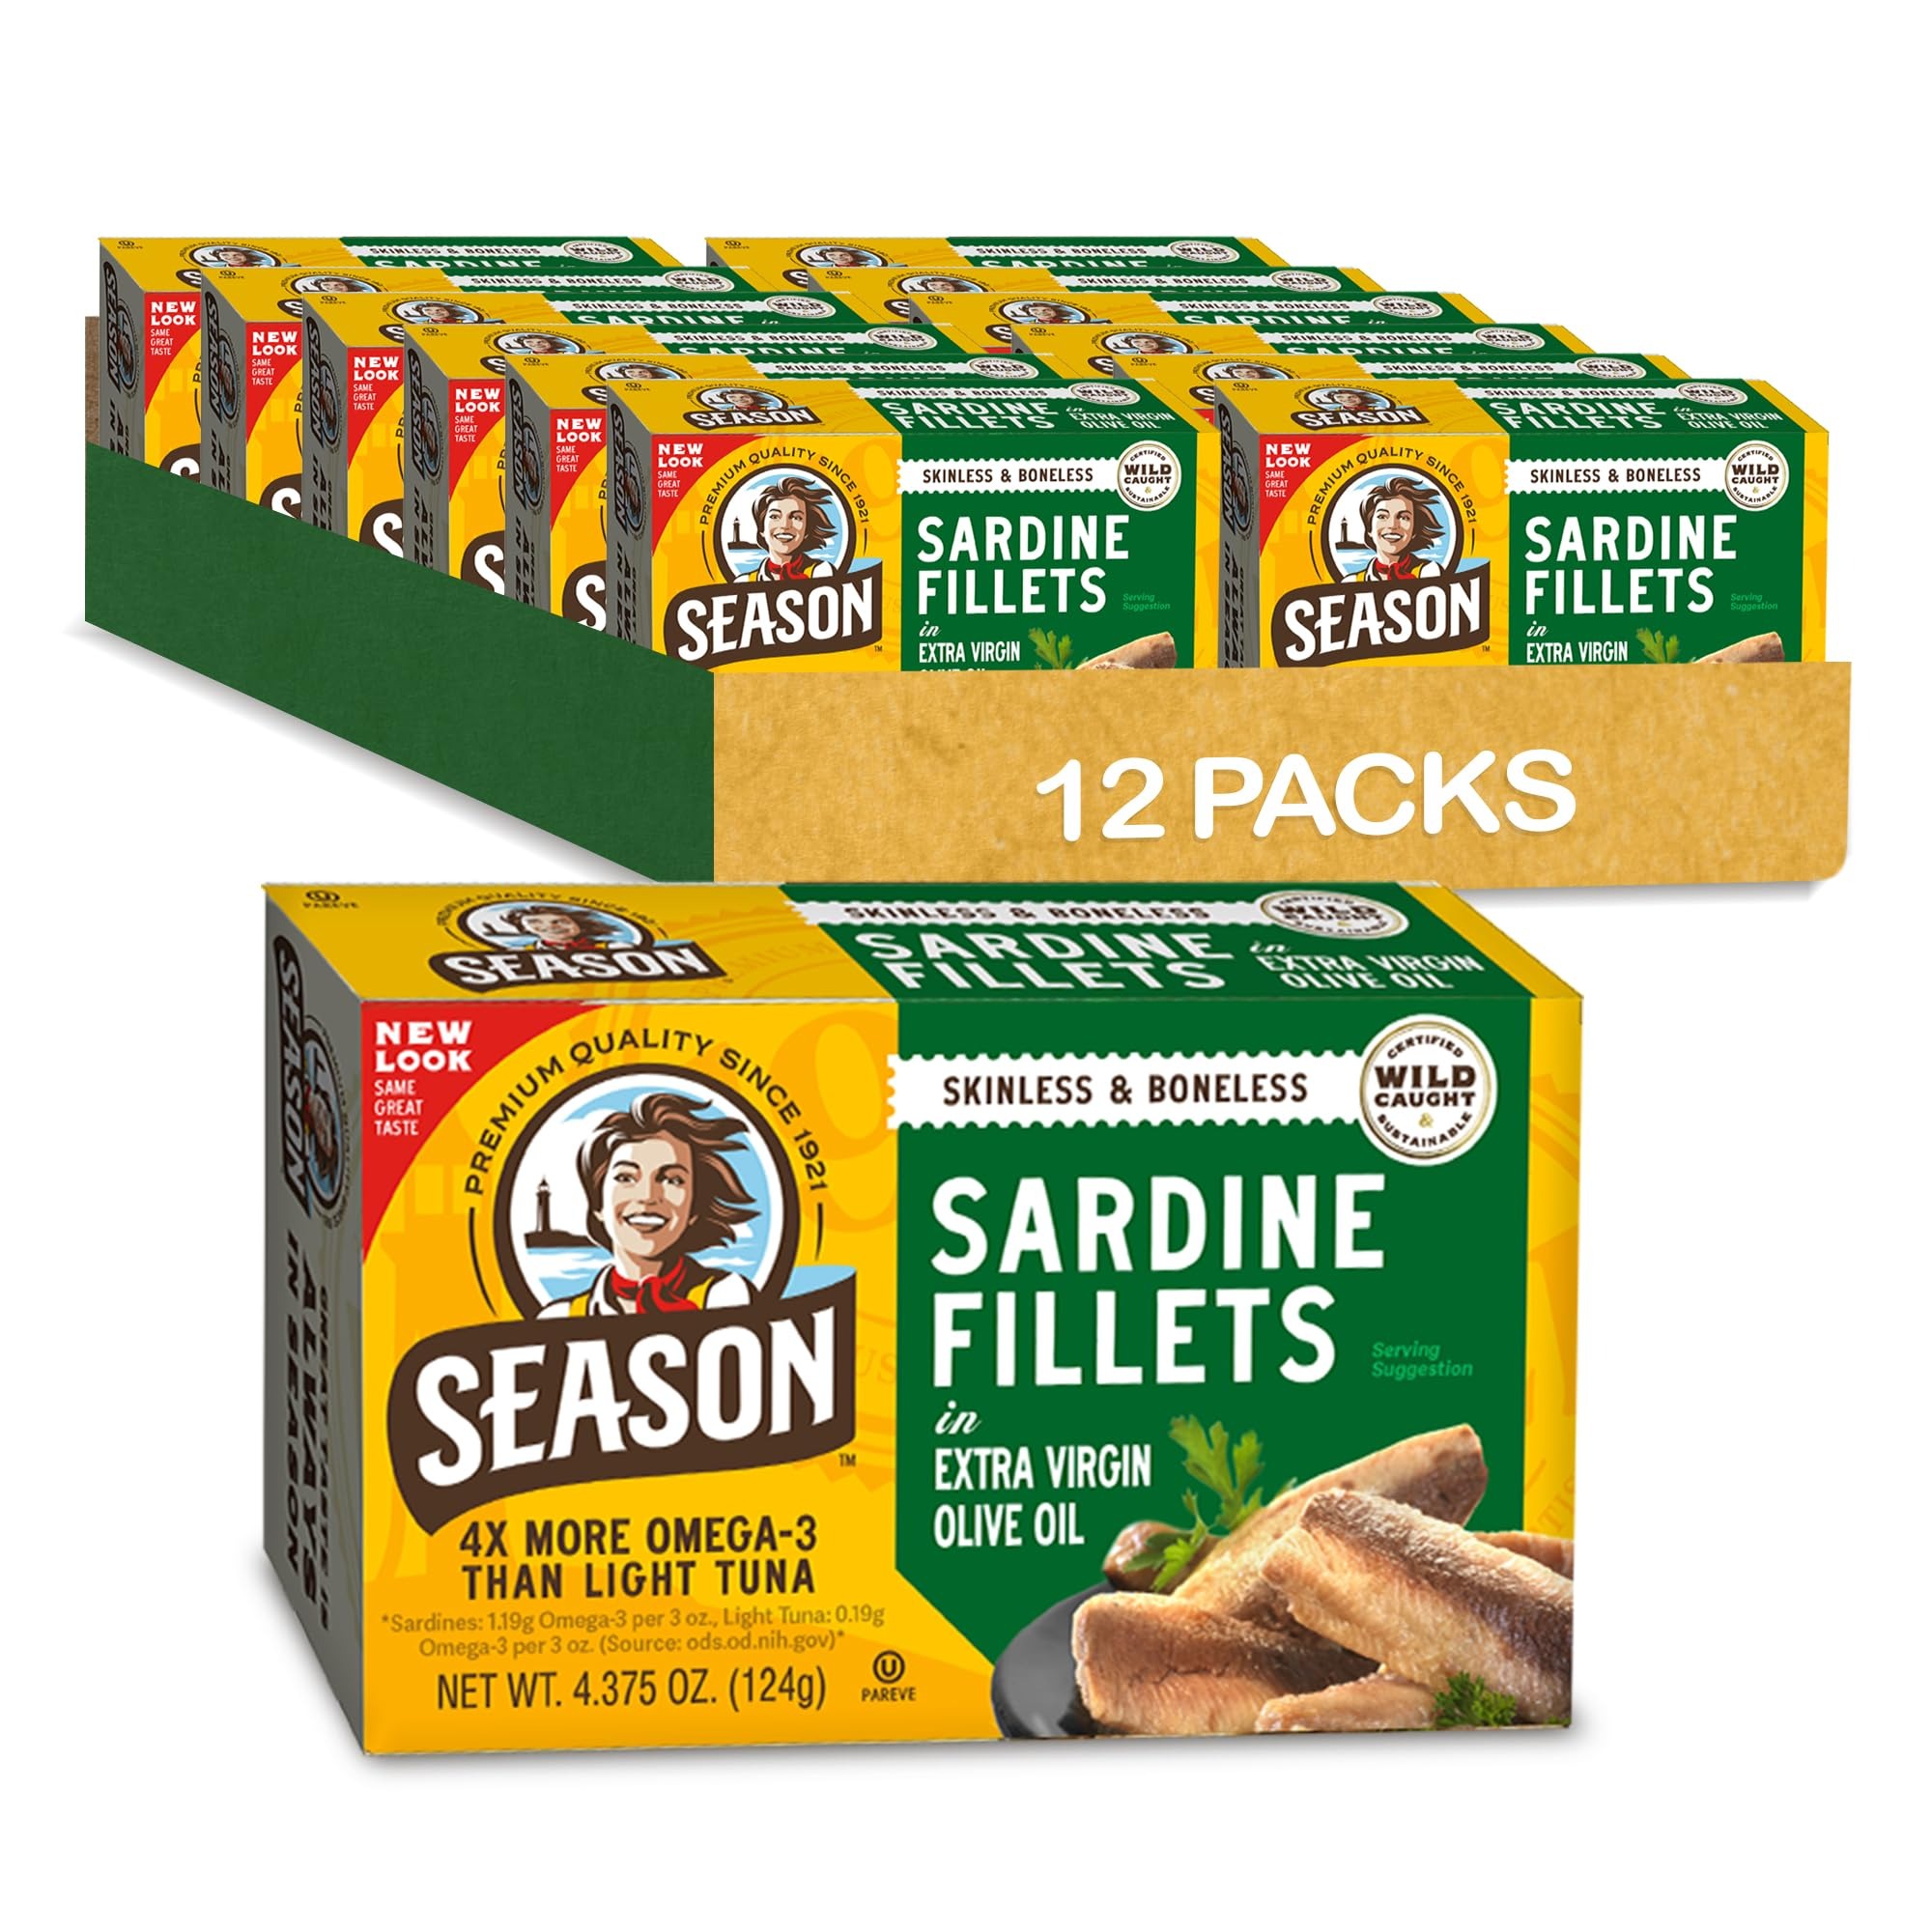
Item Name: Season Sardines in Extra Virgin Olive Oil - Skinless & Boneless, Wild Caught, 22g of Protein, Keto Snacks, More Omega 3's Than Tuna, Kosher, High in Calcium, Canned Sardines - 4.37 Oz Tins, 12-Pack
Bullet Point 1: HIGH OMEGA 3's - Rich in Omega-3 Fatty Acids & excellent source of natural fish oils, Season Sardines are a great way to incorporate their nutritional benefits in your diet!
Bullet Point 2: SARDINES WILD CAUGHT - All of our sardines are wild-caught, low in mercury, & a rich source of sustainable protein. Full of essential vitamins & minerals & known as a staple in the Mediterranean diet
Bullet Point 3: A HEALTHY CLASSIC - Skinless & boneless sardines are full of nutrients and offer wholesome benefits. Our meaty, delicious sardine fillets are the cornerstones of healthy diets all around the world
Bullet Point 4: PROTEIN POWERHOUSE - Ounce for ounce, sardines deliver more total nutrition than other, larger protein sources, and they do it without the saturated fat. All the healthful goodness you want!
Bullet Point 5: PRIDE IN SUSTAINABILITY - Caring for our Ocean Ecosystem is important to the Season Brand. We are certified sustainable by Friend of the Sea, which is a seal of approval and a badge of honor for us
Product Description: Over 90 years ago, the Season Brand was the inspiration of a Polish immigrant who started as a food merchant selling specialty products to grocery stores in the Northeast Region. By sourcing the highest quality ingredients Season grew as a trusted brand for specialty fish. In the 1950s, as Season’s reputation as a diversified line of high quality, canned seafood, specialty vegetables grew, Season became a household staple in cities throughout the United States. Today, the Season Brand continues to source only the highest quality ingredients bringing consumers the superior taste they have known to love.
Value: 52.44
Unit: Ounce

Price: 12.155